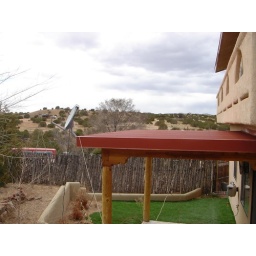
looking west from backyard,that is the master bedroom balcony above the red roof